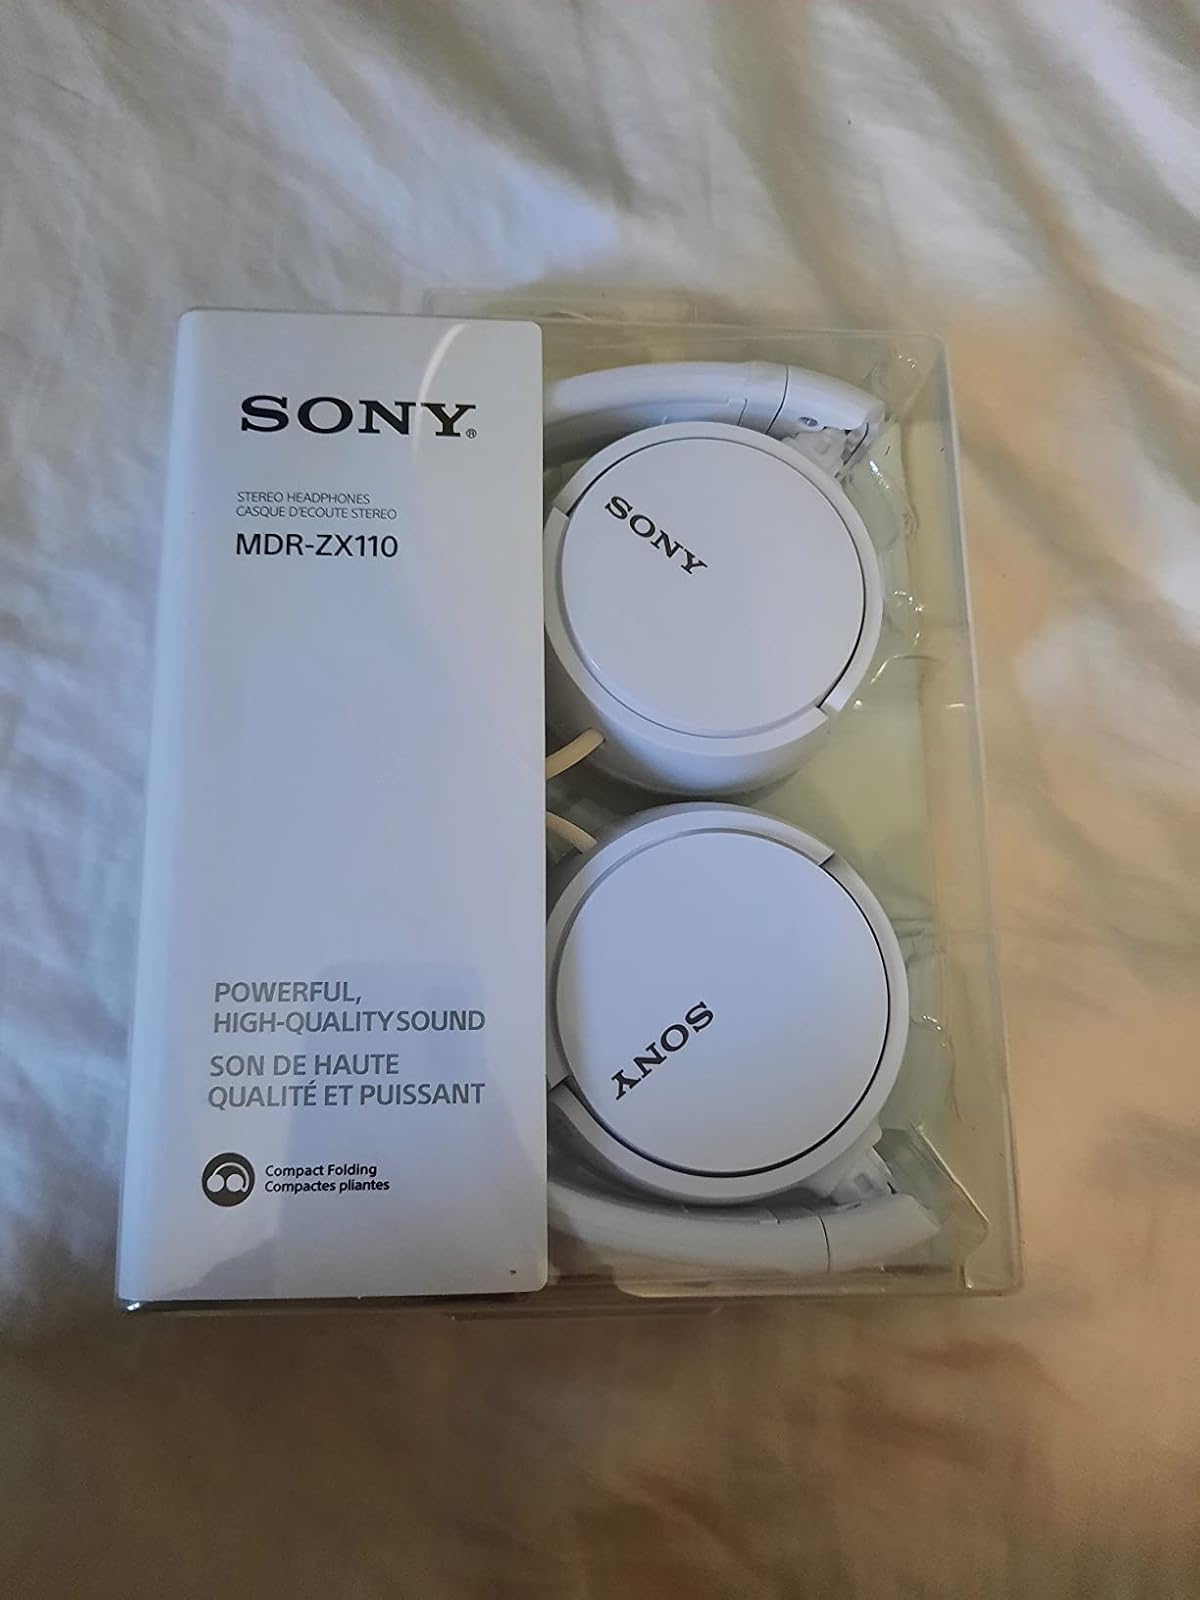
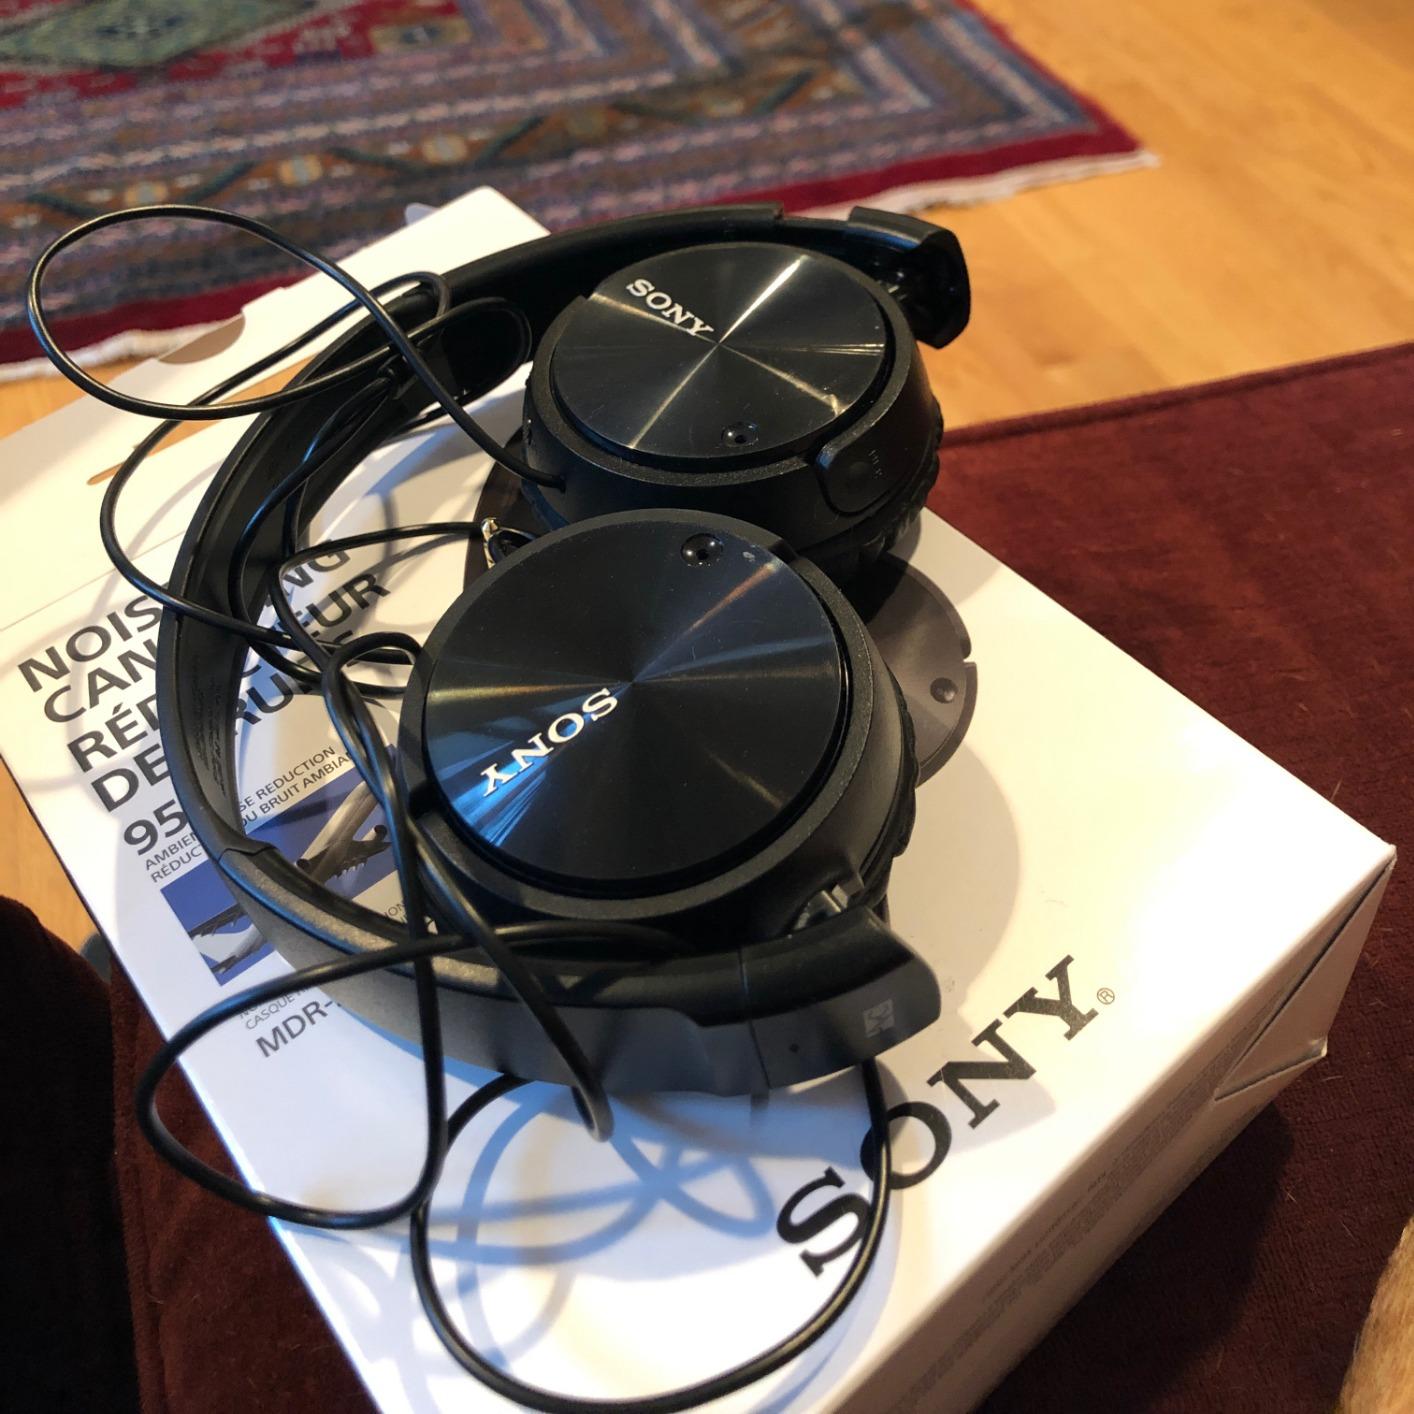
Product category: headphones
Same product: no